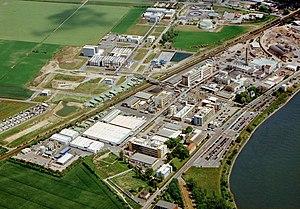
Merck KGaA est une entreprise allemande dont le siège est à Darmstadt dans le Land de Hesse. Fondée en 1668, elle opère dans les domaines de la pharmacie et de la chimie.